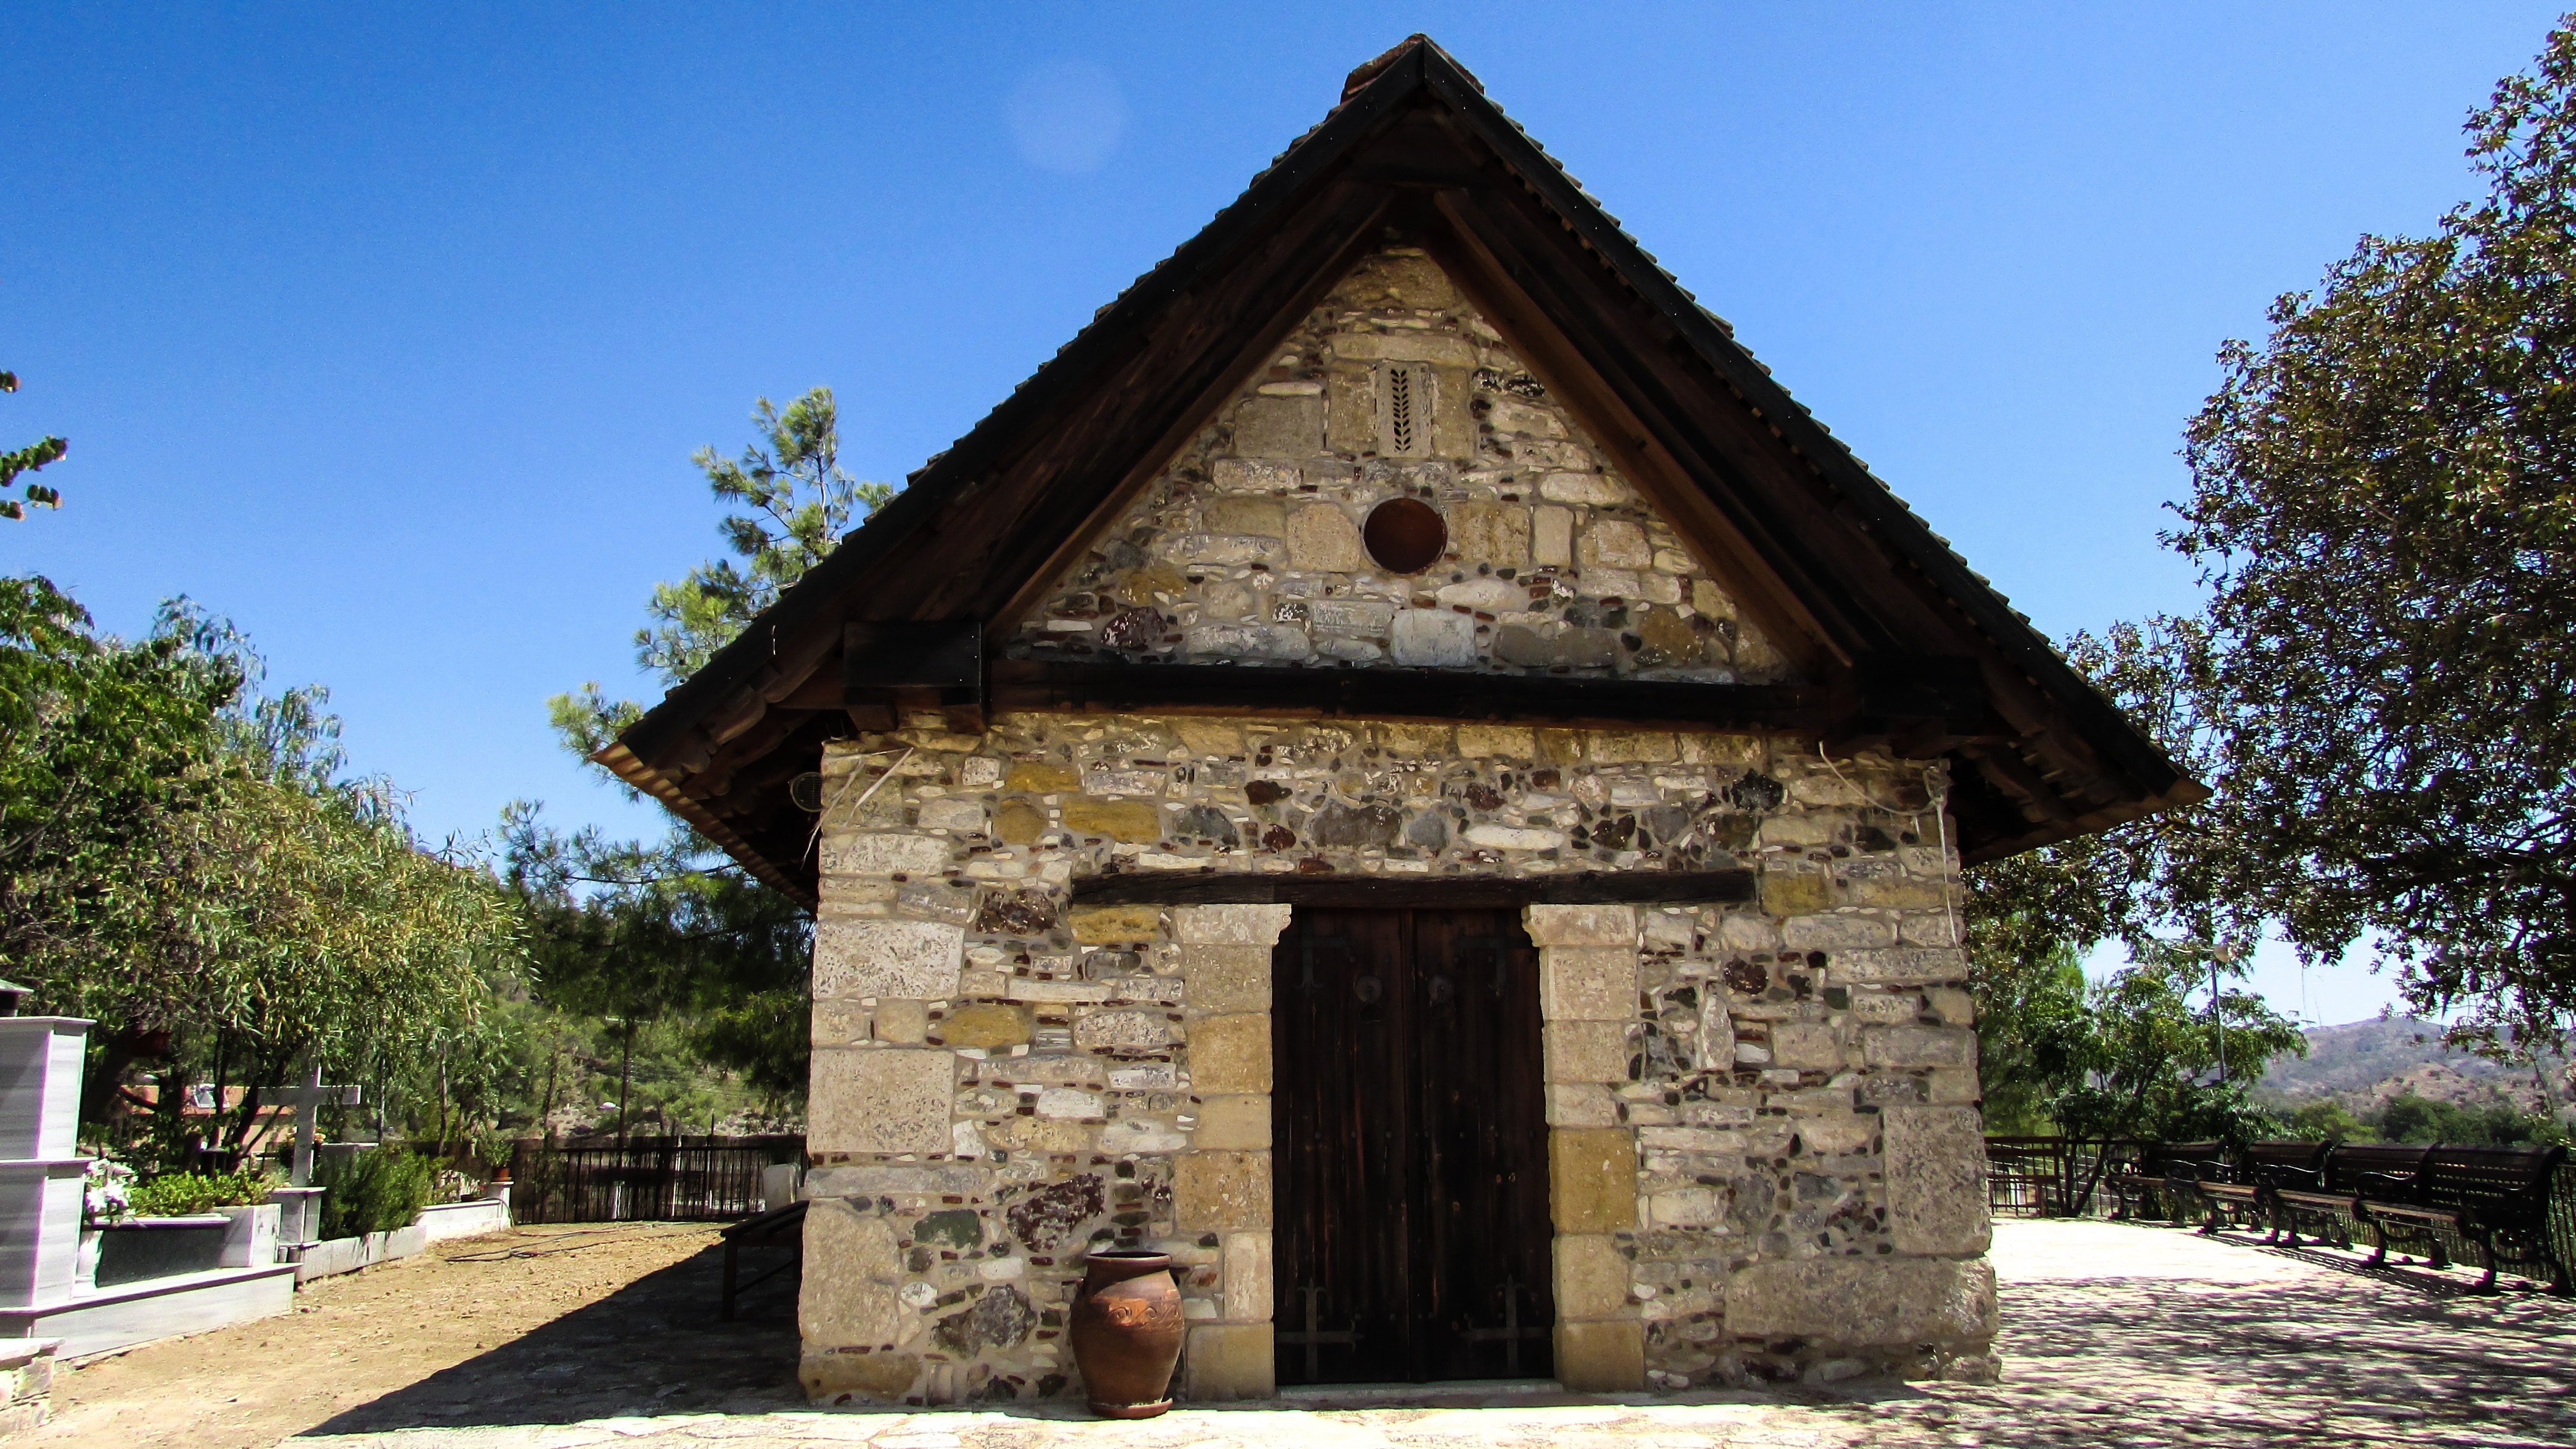
building, monument, cottage, religion, church, chapel, place of worship, temple, monastery, shrine, orthodox, estate, cyprus, metamorphosis, 18th century, delikipos, church of the transfiguration